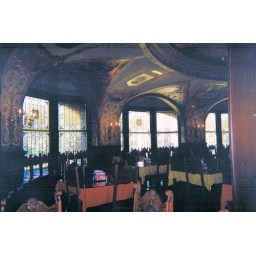
The dining room seats hundreds. Students dine, illuminated through windows by Tiffany worth millions of dollars